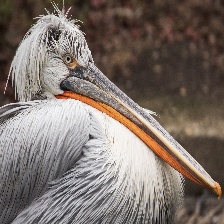
Species: DALMATIAN PELICAN
Scientific name: PELECANUS CRISPUS